British Rail Class 379

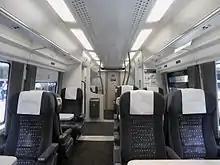
The First Class interior aboard a Class 379.

The Class 379 electric multiple-unit train is a member of Bombardier Transportation's Electrostar family, although a number of its features are derived from the successor Aventra family. Unlike the Class 317 units that the Class 379 replaced, it is equipped with regenerative braking to reduce energy consumption. To increase serviceability and support the maintenance process, the Class 379 has been fitted with Bombardier's Orbita predictive fault monitoring system. Other tweaks to improve service rates include CCTV cameras on the roof to monitor the condition of the pantograph. The type has been described as possessing relatively favourable ride quality, remaining smooth despite its high rate of acceleration.